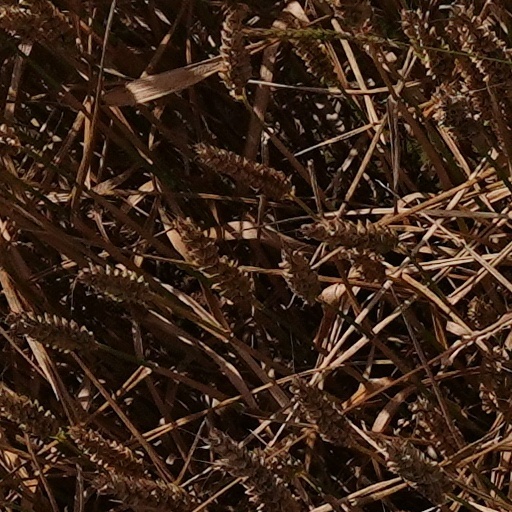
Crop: wheat